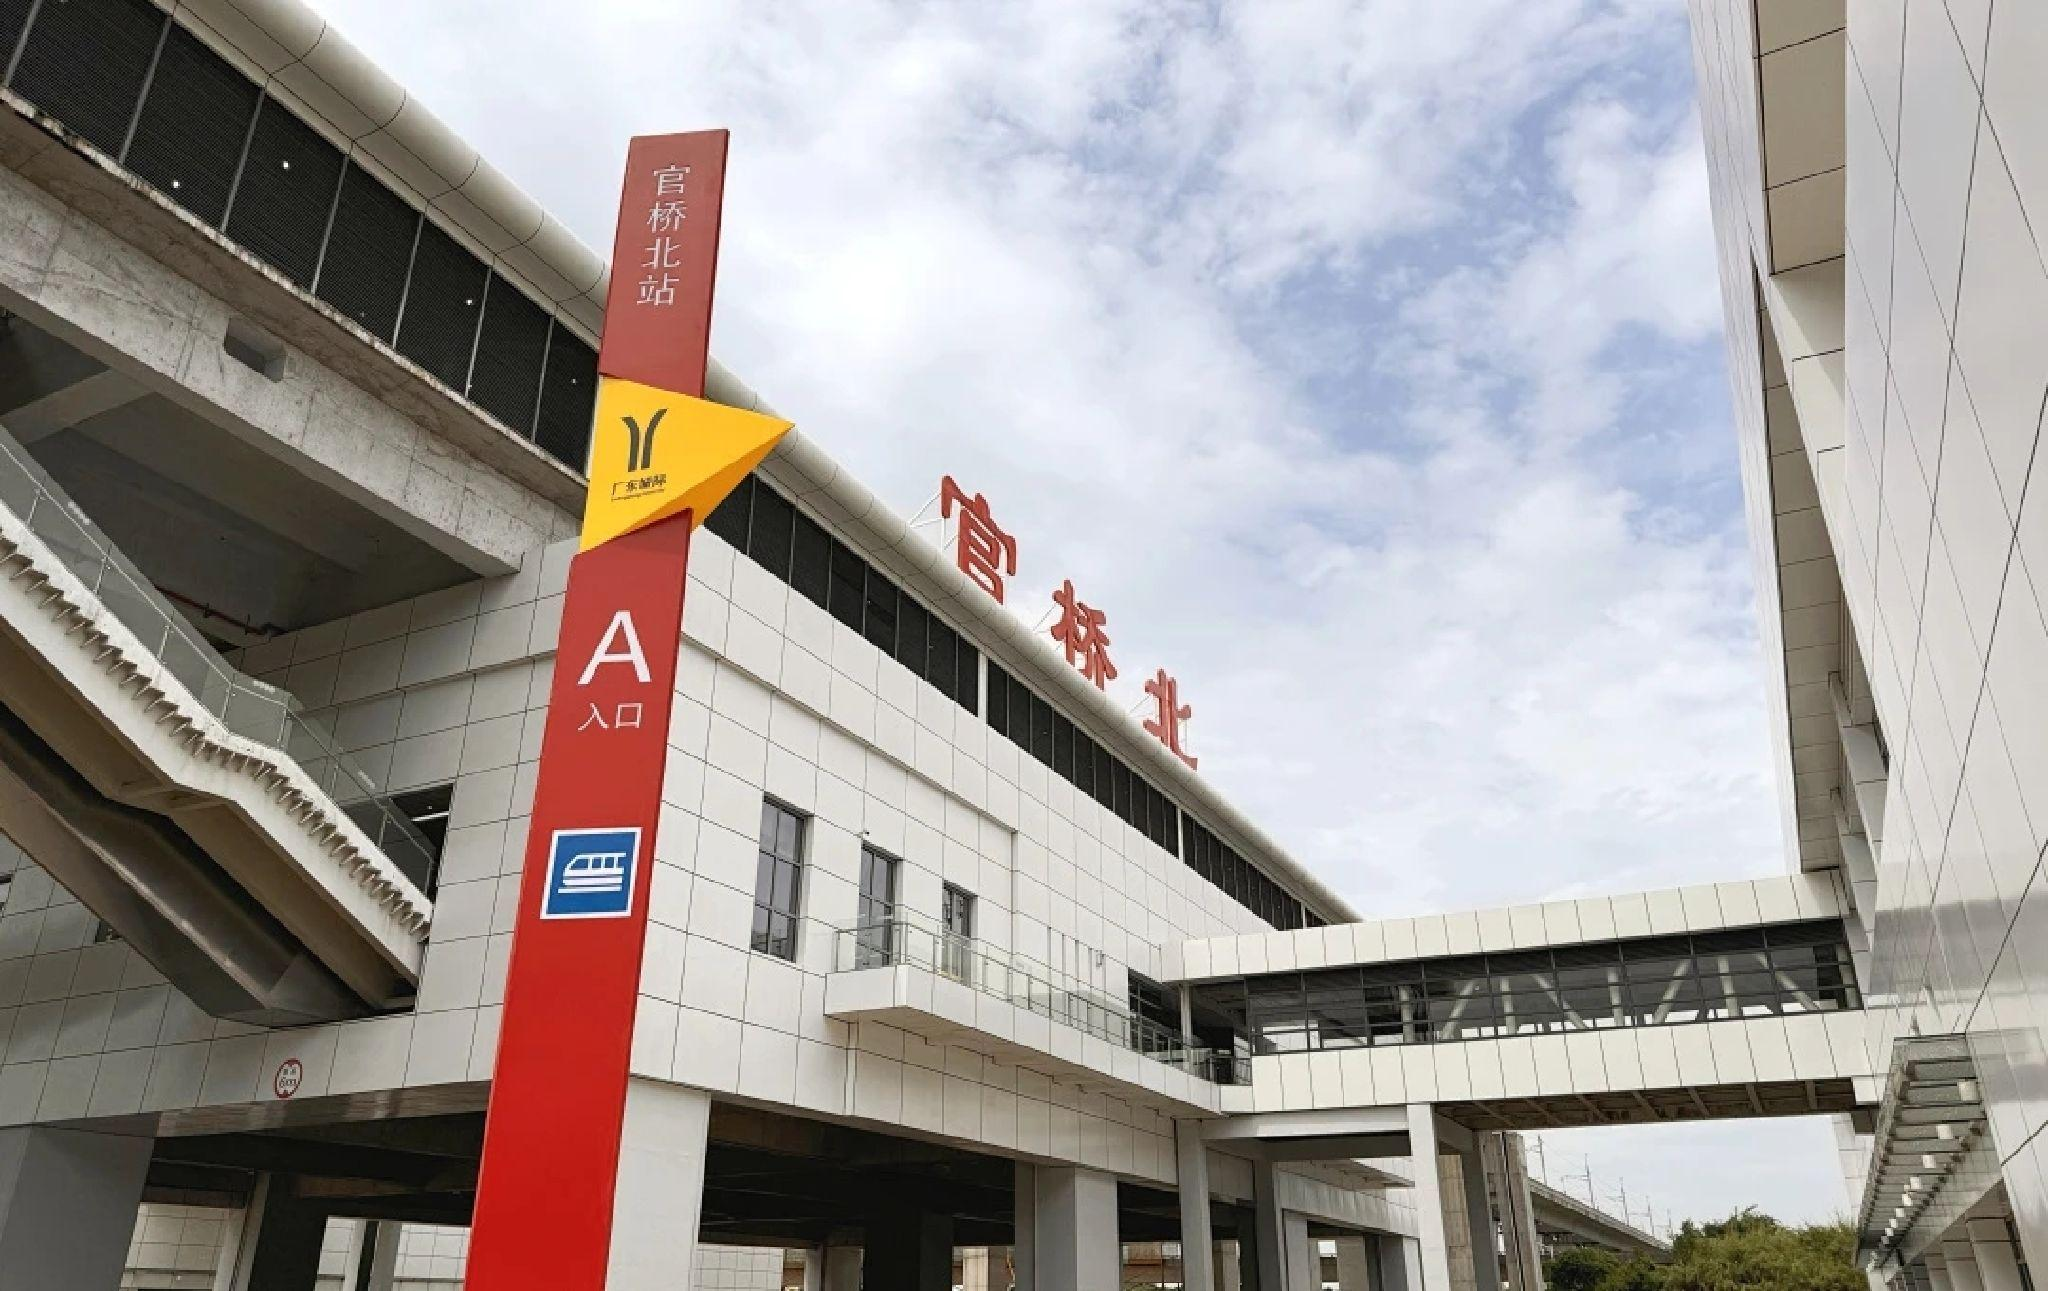
地标名称：官桥北站
所在城市：广州市·番禺区